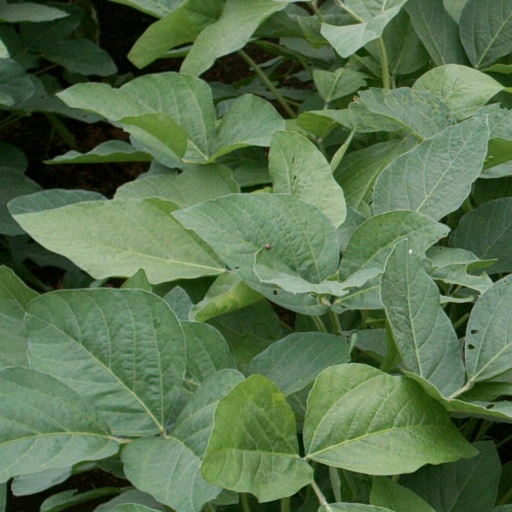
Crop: soybean